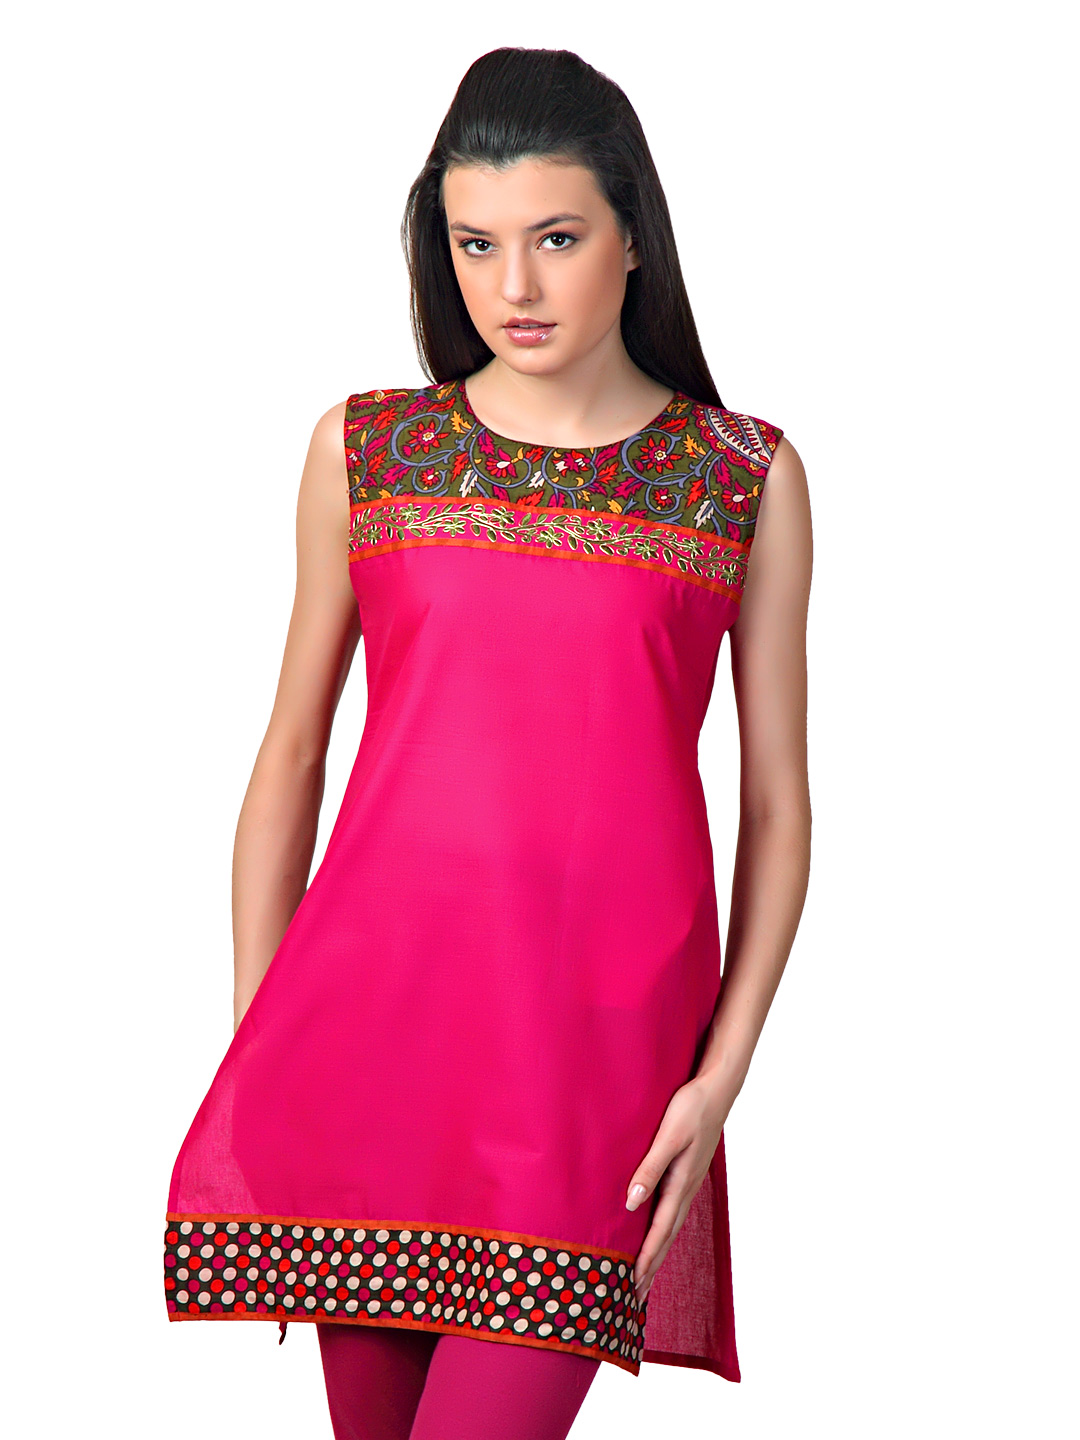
Span Women Magenta Kurta
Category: Apparel / Topwear / Kurtas
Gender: Women
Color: Magenta
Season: Summer 2012
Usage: Ethnic